COVID-19 pandemic in Russia

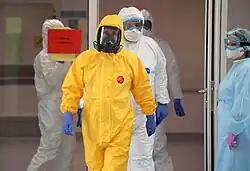
President Putin visits coronavirus patients at the City Clinical Hospital No. 40 in Moscow on 24 March 2020

There were no other confirmed cases until 2 March when the first case in Moscow was confirmed. The patient was a young man who fell ill on 21 February while on holiday in Italy, and returned to Russia on 23 February, staying at his house in Moscow Oblast. He showed up with symptoms at a clinic on 27 February, and was then hospitalised in Moscow. On 5 March, the first case in Saint Petersburg was confirmed. The patient was an Italian student who returned to Russia from Italy on 29 February, and was hospitalised on 2 March. On 6 March, six more cases were confirmed, with five of them being in Moscow and one of them being in Nizhny Novgorod. All of them were reported to be linked to Italy. On 19 March, the first death of a patient with confirmed COVID-19 was reported in Moscow. A 79-year-old woman was first hospitalised on 13 March and transferred to a private clinic the next day. Upon confirmation of COVID-19 she was transferred to intensive care. She also had numerous underlying health conditions and other diseases. However, her death was not counted as a coronavirus death. The first two confirmed deaths were recorded on 25 March in Moscow. The patients were 73 and 88 years old and had tested positive for the coronavirus. On 25 March, President Putin announced that the 2020 Russian constitutional referendum would be postponed due to the epidemic. He said that the next week starting on 30 March would be non-working nationwide and urged Russians to stay at home. Later, the non-working period was prolonged twice, lasting until 11 May. On 27 March, international flights were grounded after the government ordered the civil aviation authority to suspend all regular and charter flights to and from the country. On 29 March, Mayor of Moscow Sergey Sobyanin issued a stay-at-home order starting the next day. On 30 March, similar orders or recommendations were announced in numerous other federal jurisdictions, with many more announcing such restrictions over the next few days. The same day, the border was shut, with all border crossings closed.